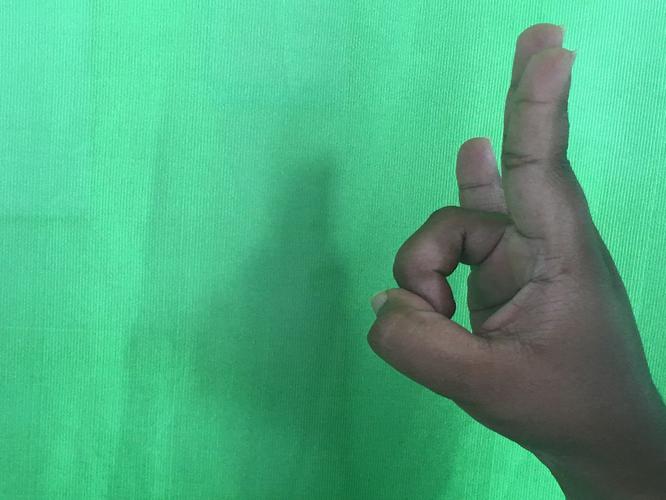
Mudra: Mayura
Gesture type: single_hand